Describe the emotion expressed in this image:  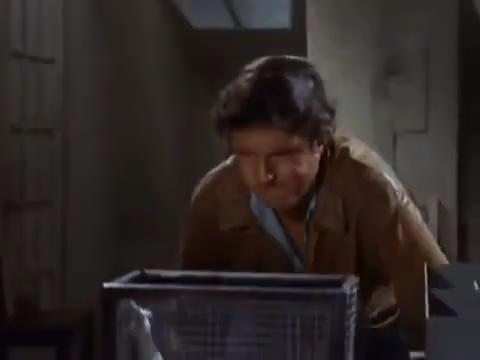
This person displays Suffering, valence and arousal with low intensity.